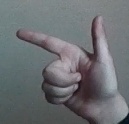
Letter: yaa